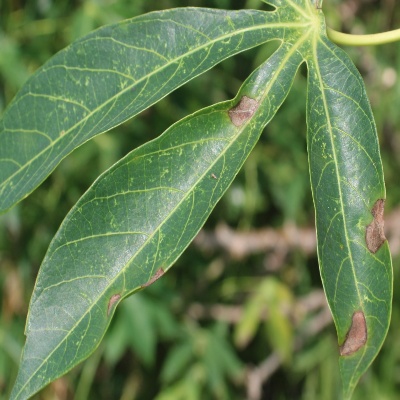
Crop: Cassava
Condition: bacterial blight